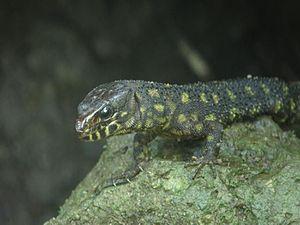
Lepidophyma est un genre de sauriens de la famille des Xantusiidae.
Lepidophyma reticulatum est une espèce de sauriens de la famille des Xantusiidae.